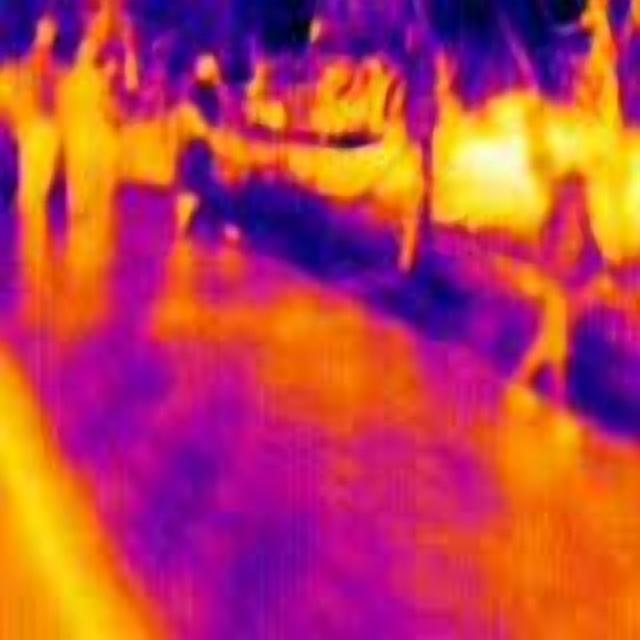
Detected objects:
label: person
label: person
label: person
label: person